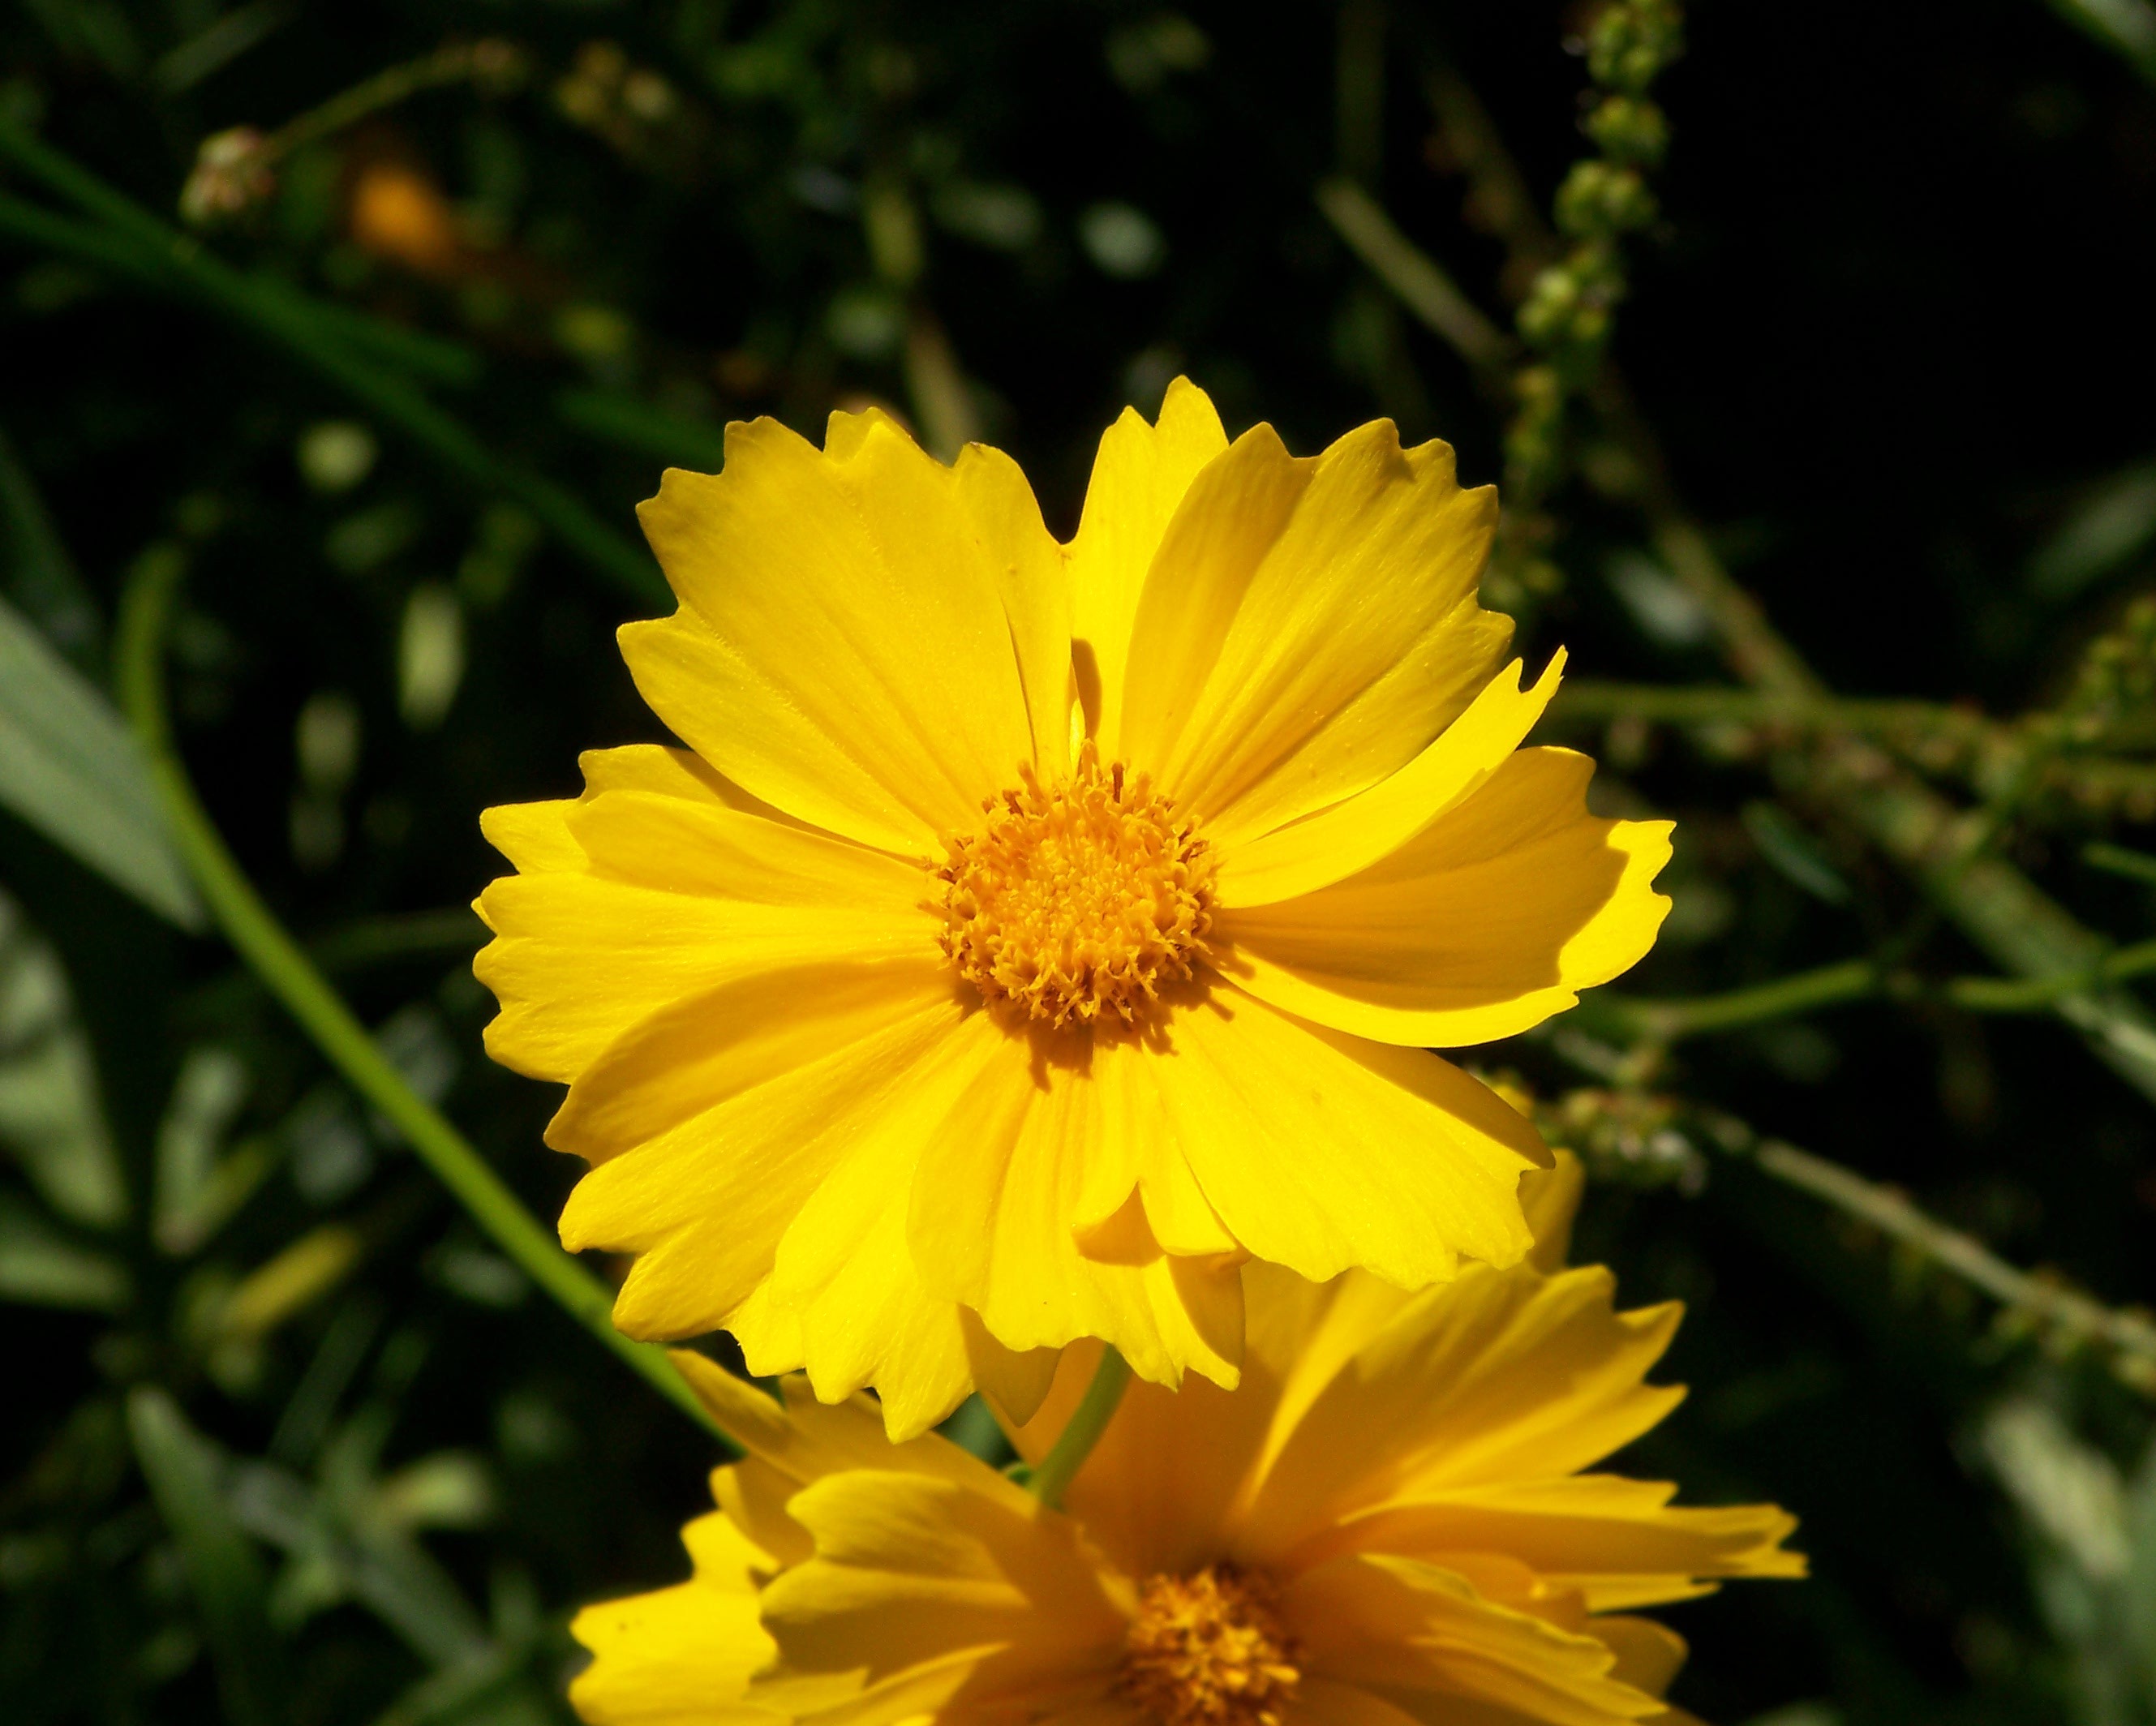
nature, plant, field, sunlight, cosmos, flower, petal, floral, green, golden, herb, botany, blooming, two, yellow, flora, plants, wildflower, flowers, close up, leaves, leafy, sunny, petals, decorative, bright, blossoms, fleurs, day, pair, gardens, annual, blooms, flowering, backgrounds, macro photography, flowering plant, daisy family, cosmos sulphureus, sulfur cosmos, oxeye daisy, annual plant, plant stem, land plant, chamaemelum nobile, half hardy